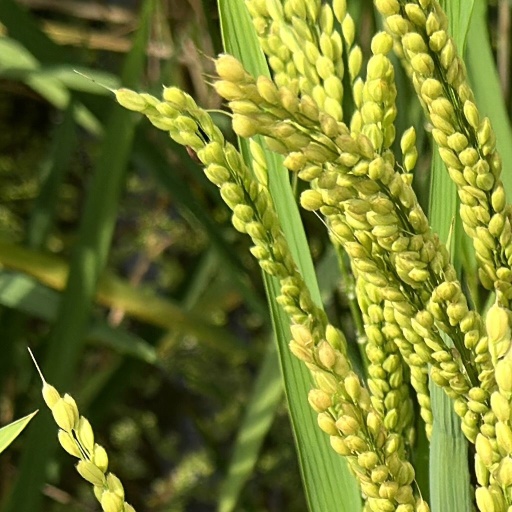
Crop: rice